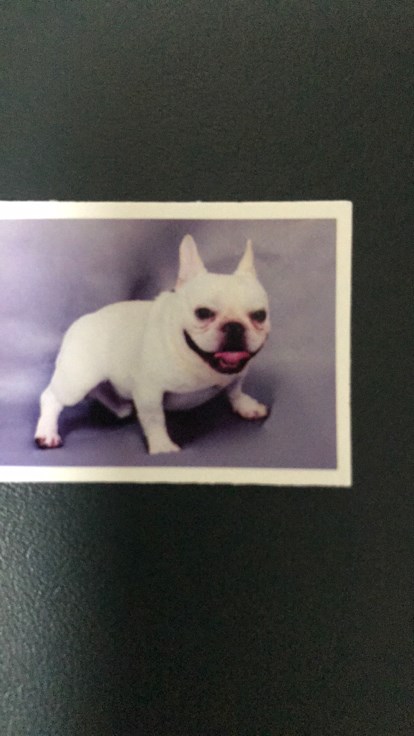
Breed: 1121-n000002-French_bulldog